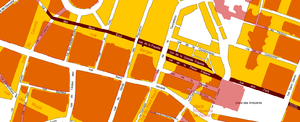
Les anciennes rues en 1793-1795 qui formèront la rue Berger à Paris (plan des sections, feuille 34) avec, en superposition, le tracé contemporain (2014) des rues
La rue Berger est une voie située dans le 1ᵉʳ arrondissement de Paris.
La rue des Deux-Écus est une ancienne rue qui était située dans les anciens 3ᵉ et 4ᵉ arrondissements de Paris et qui a été absorbée entre 1864 et 1906 lors de la création de la rue Berger, de la rue du Louvre et dans le cadre de la réorganisation des abords des Halles de Paris.